Aldo Giuffrè

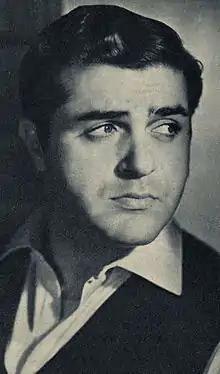
Giuffrè in 1958

Aldo Giuffrè (10 April 1924 – 26 June 2010) was an Italian film actor and comedian who appeared in over 90 films between 1948 and 2001. He was the brother of actor Carlo Giuffrè.